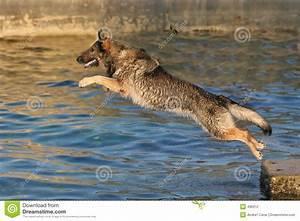
dog